Jill Thompson

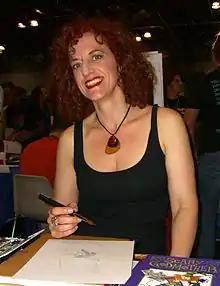
Thompson at the 2011 New York Comic Con.

Jill Thompson (born November 20, 1966) is an American illustrator and writer who has worked for stage, film, and television. Well known for her work on Neil Gaiman's "The Sandman" characters and her own "Scary Godmother" series, she has worked on "The Invisibles", "Swamp Thing", and "Wonder Woman" as well.